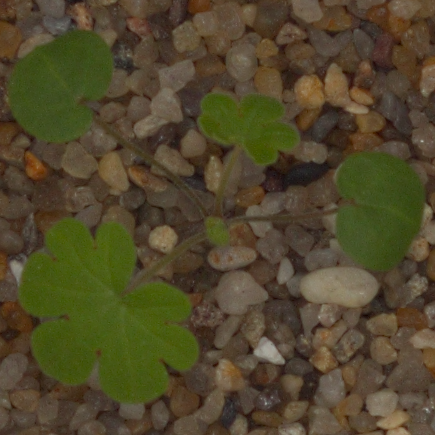
Label: smallflowered_cranesbill